Sigismund, Holy Roman Emperor

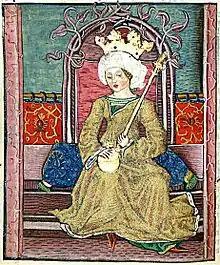
Sigismund's first wife, Queen Mary of Hungary (Chronica Hungarorum, 1488)

King Louis the Great of Hungary and Poland always had a good and close relationship with Emperor Charles IV, and Sigismund was betrothed to Louis' eldest daughter, Mary, in 1374, when he was six years old and Mary but an infant. The marital project aimed to augment the lands held by the House of Luxembourg. Upon his father's death in 1378, young Sigismund became Margrave of Brandenburg and was sent to the Hungarian court, where he soon learned the Hungarian language and way of life, and became entirely devoted to his adopted country. King Louis named him as his heir and appointed him his successor as King of Hungary.